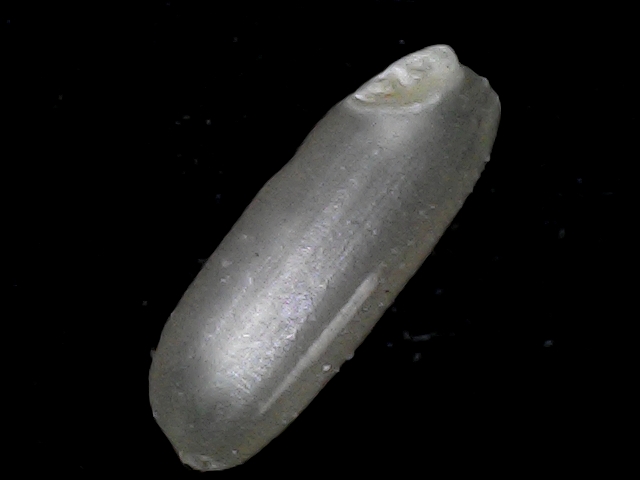
Rice variety: BD79